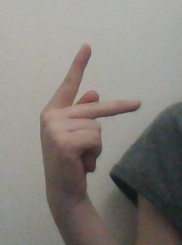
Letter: dha